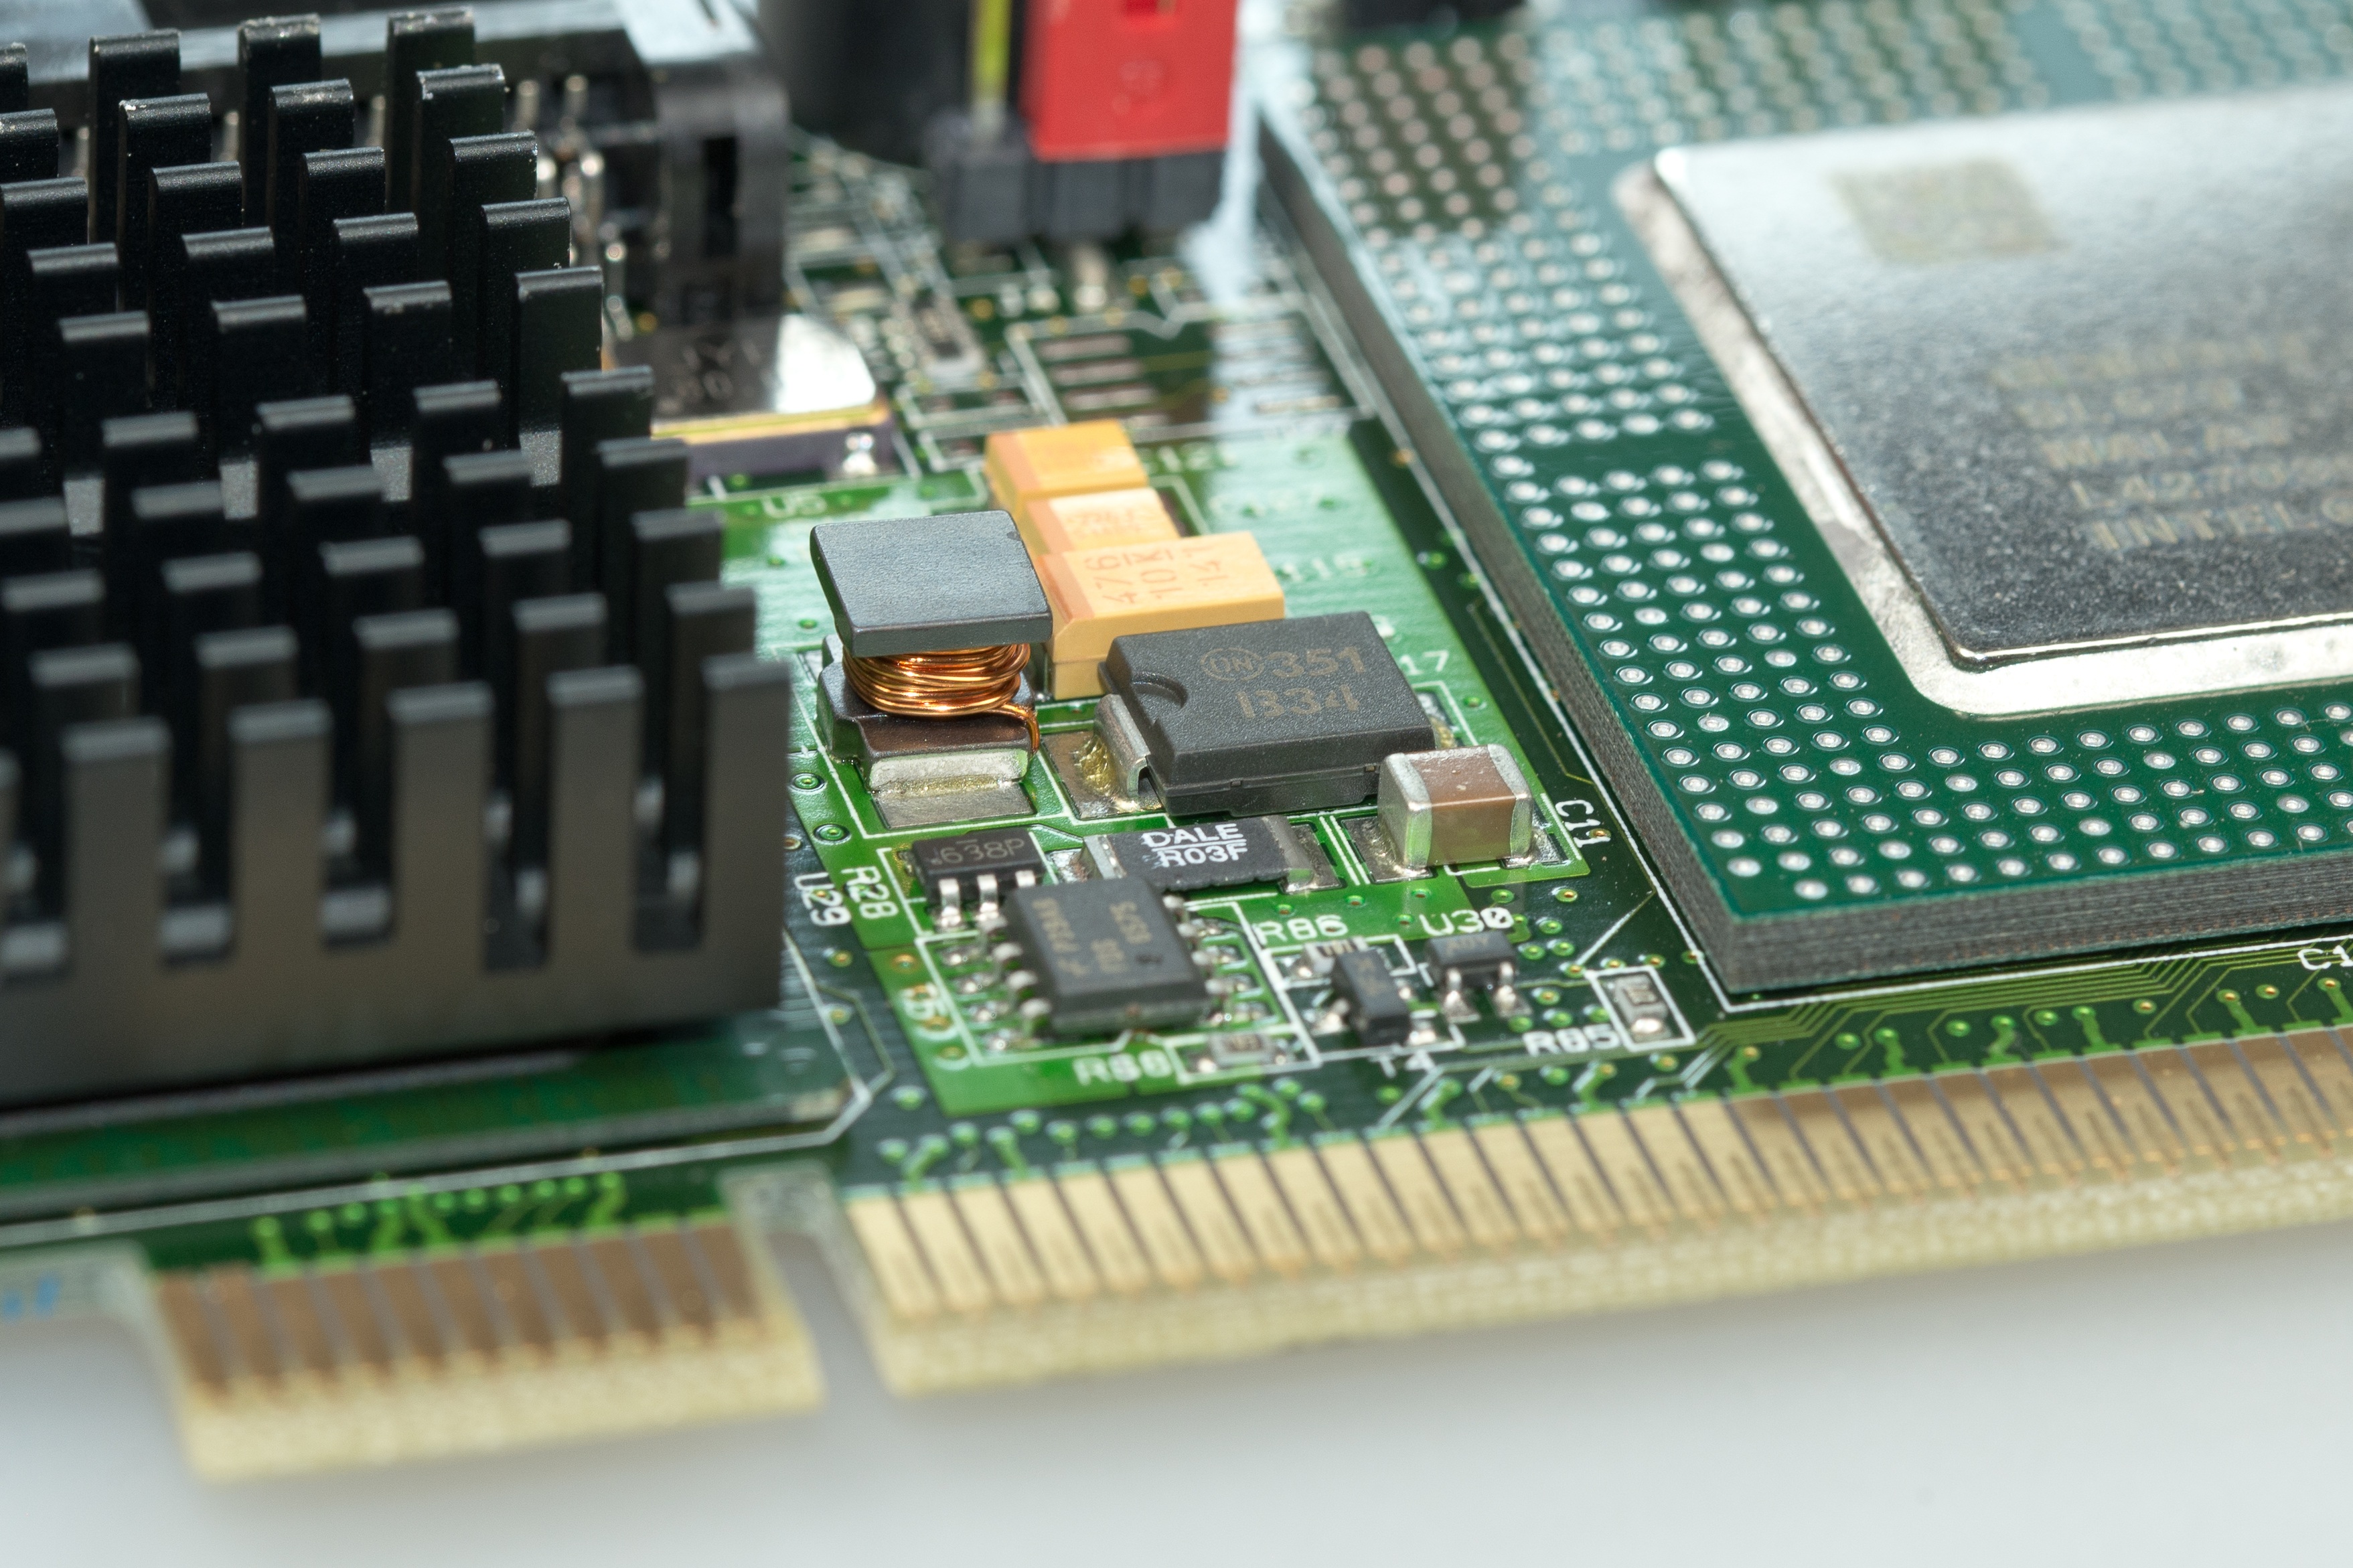
computer, board, technology, macro, electronics, hardware, it, solder, chip, datailaufnahme, motherboard, microcontroller, solder joint, electronic device, computer hardware, personal computer hardware, network interface controller, random access memory, elko